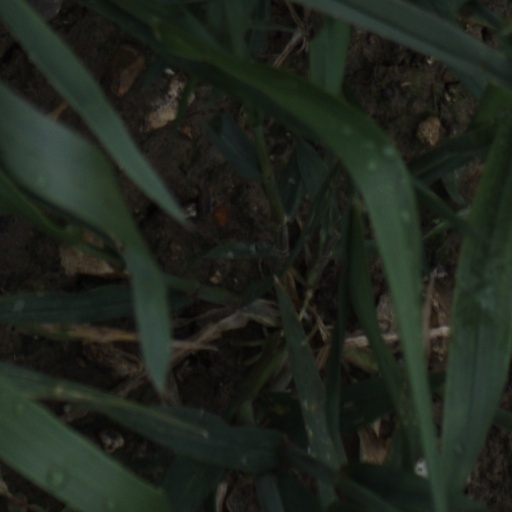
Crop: wheat